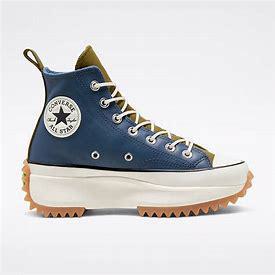
Brand: Converse
Model: Run Star Hike